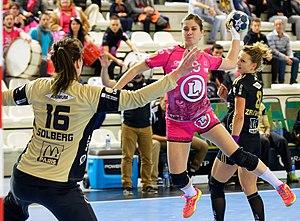
Rencontre entre Issy Paris Hand et Fleury. A Issy Les Moulineaux, le 7 novembre 2016.
Manon Le Bihan est une joueuse de handball française née le 19 mai 1991 à La Ciotat, évoluant au poste d'ailière droite à l'OGC Nice Côte d'Azur Handball depuis 2012.